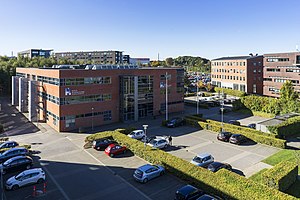
EUX Business
EUX Business tilbydes bl.a. på Aarhus Business Colleges Campus Sønderhøj i Viby J.
Aarhus Business Colleges bygning på Sønderhøj, Viby. Campus Sønderhøj som har uddannelserne EUX Business, EUD Business, EUD10 og Kurser og efteruddannelse.
EUX Business er den merkantile EUX. Her får man – lige som på den normale EUX – to uddannelser i én. Man tager en toårig gymnasial uddannelse, hvorefter man tager to års praktik i en virksomhed. Det betyder, at man efter fire år har en merkantil gymnasial uddannelse samtidig med, at man har en erhvervsuddannelse.